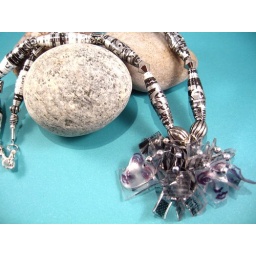
Mixed media necklace with paper beads and shrink plastic and bead charms by desiredthings@etsy.com